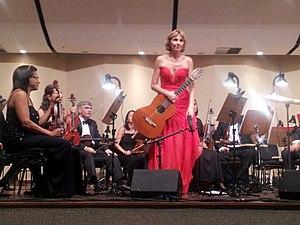
Concert avec l'orchestre de Brasilia le 5 mai 2015 à Brasilia
Nelly Decamp est une guitariste et compositrice française.